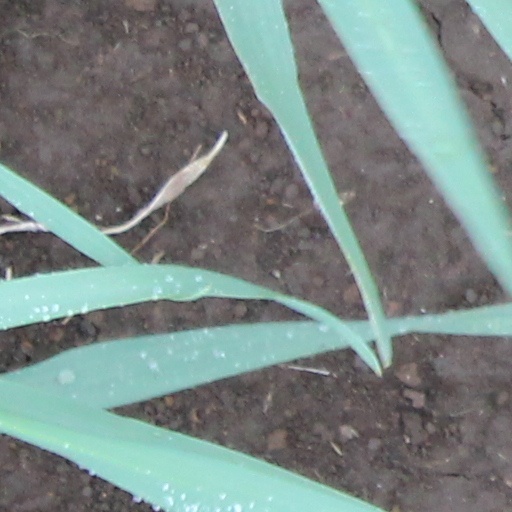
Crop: wheat